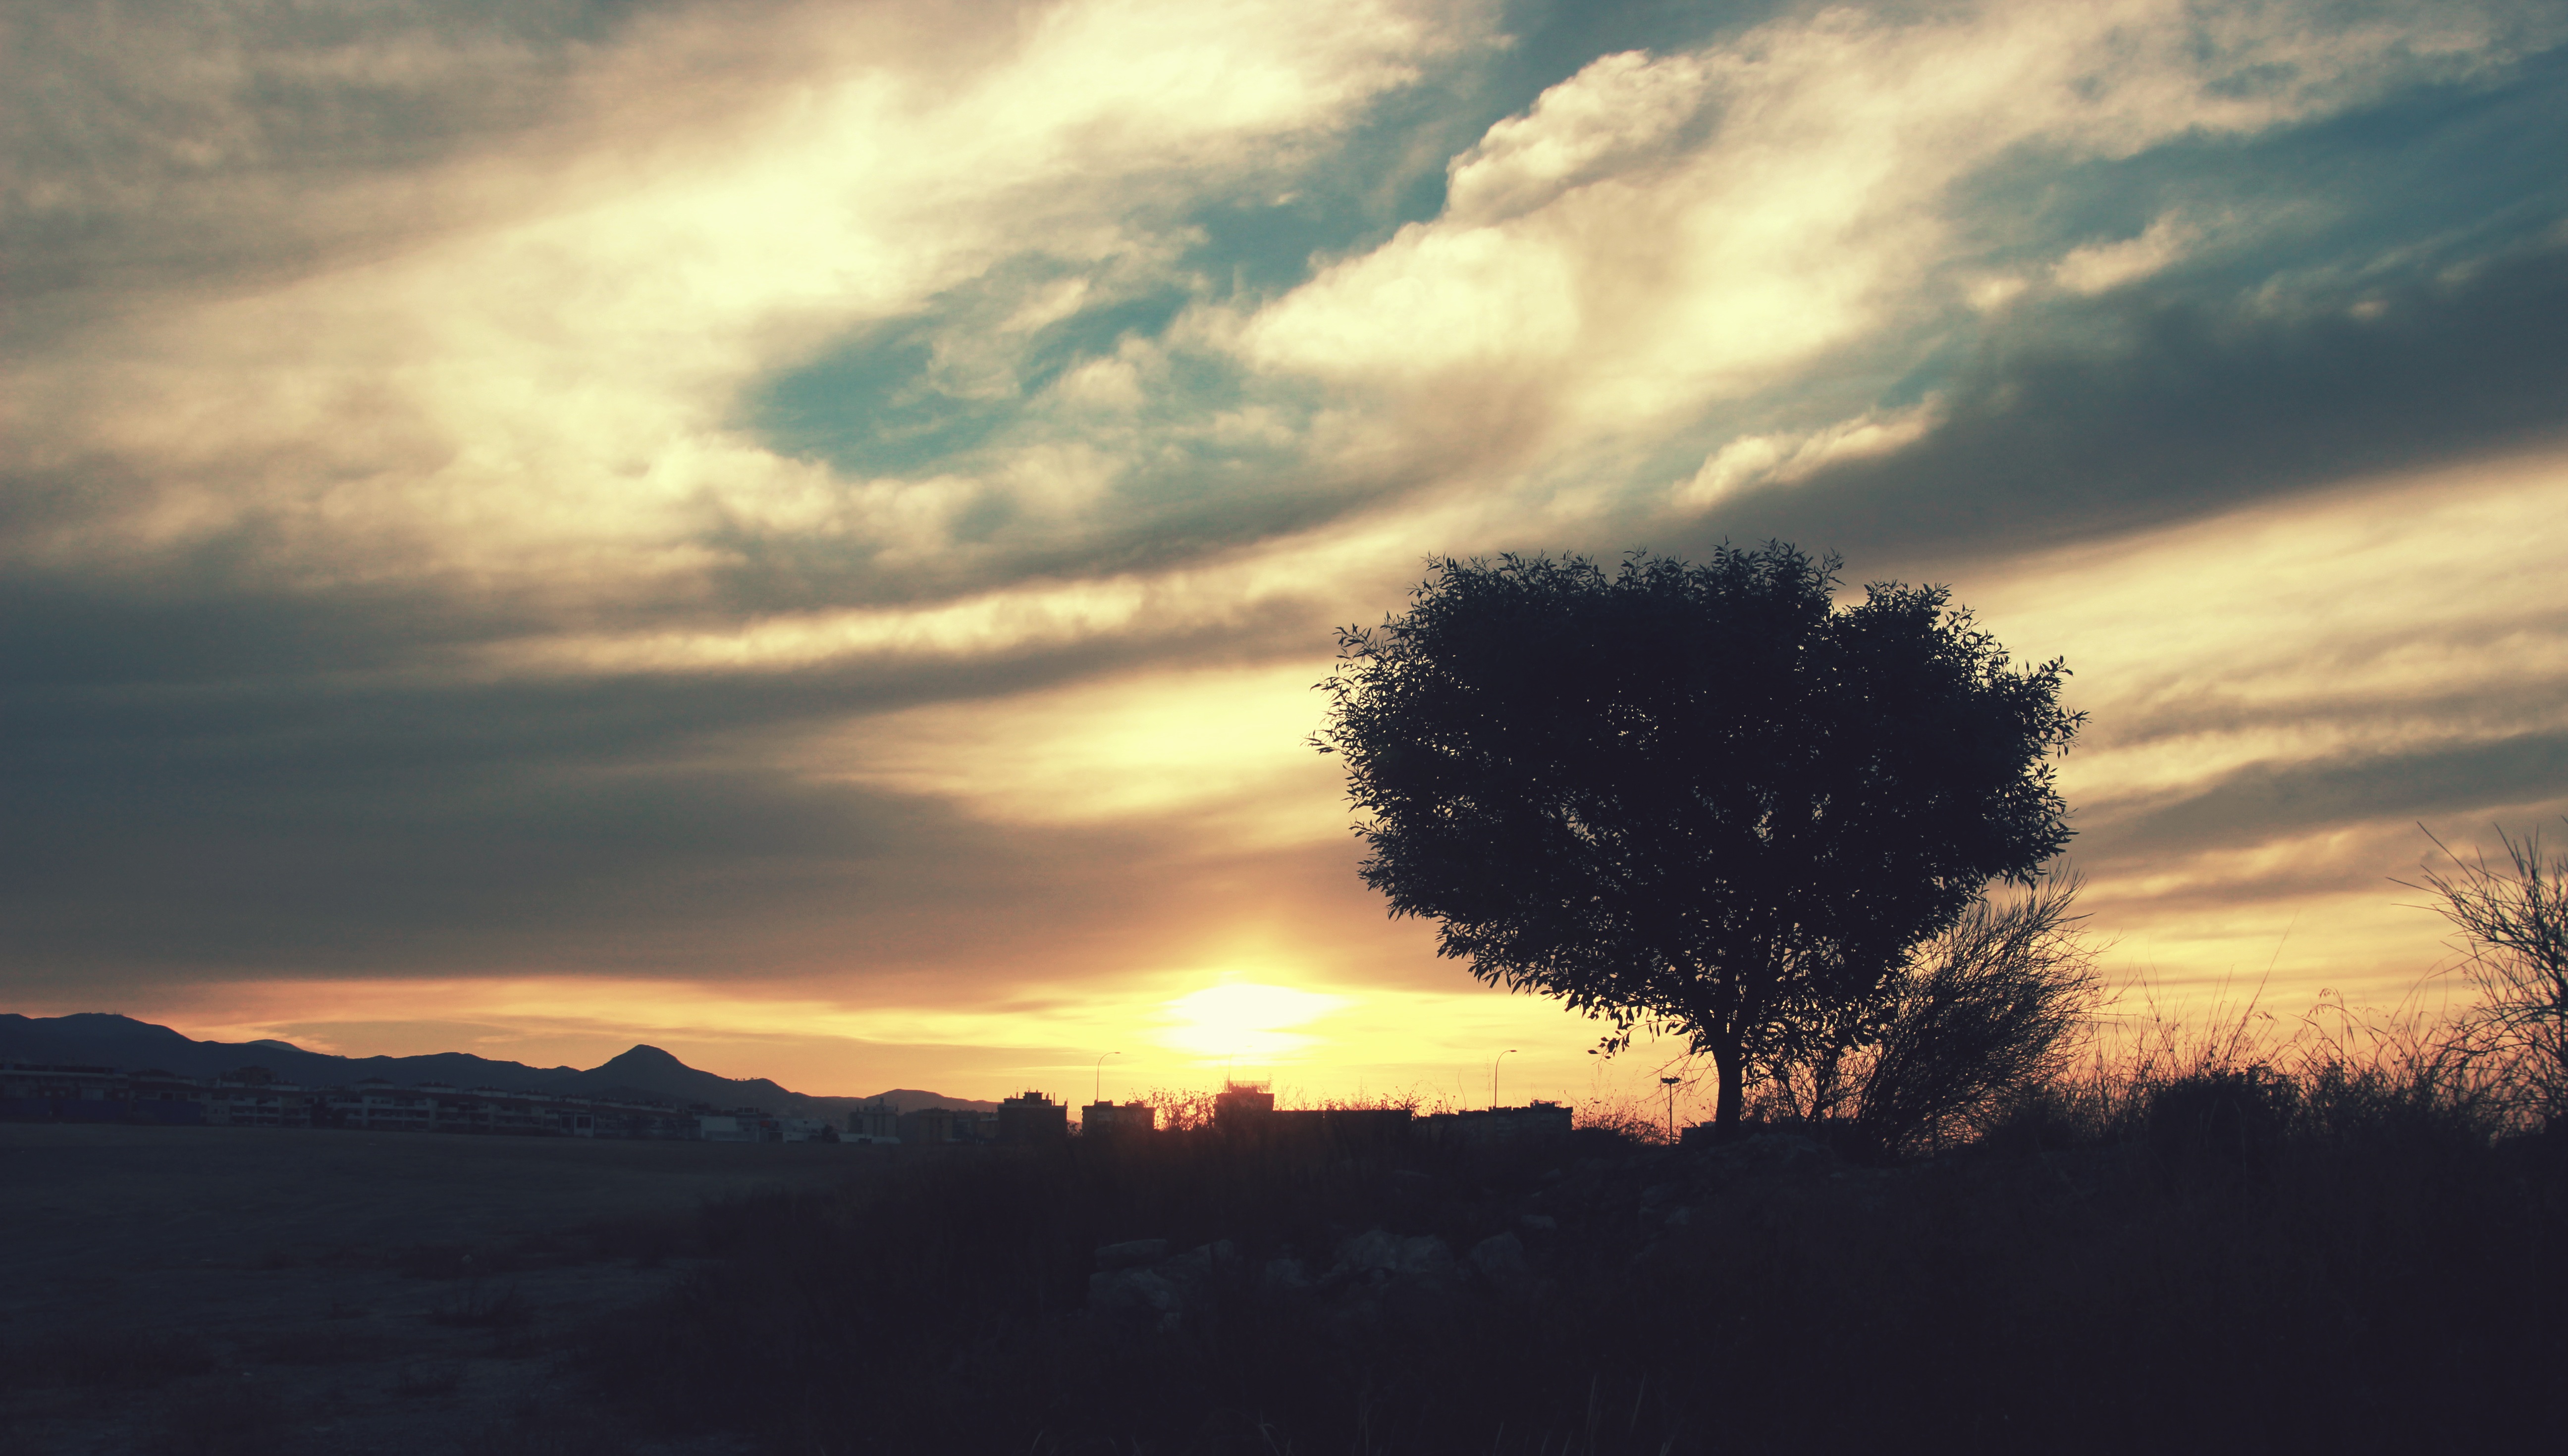
tree, nature, horizon, cloud, sky, sun, sunrise, sunset, field, sunlight, morning, hill, dawn, atmosphere, dusk, evening, clouds, spain, andalusia, day, malaga, afterglow, tomorrow, meteorological phenomenon, atmospheric phenomenon, red sky at morning